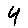
Label: 4